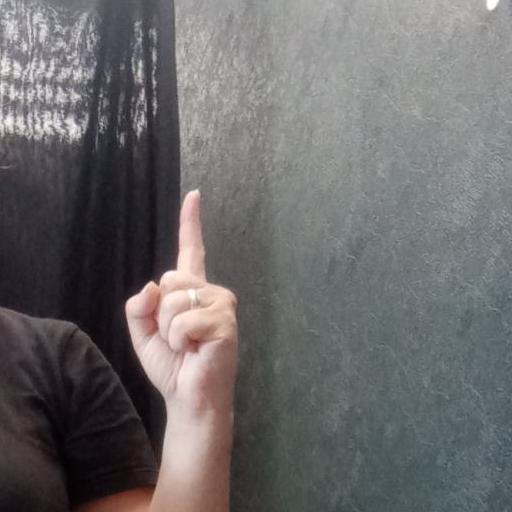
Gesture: one